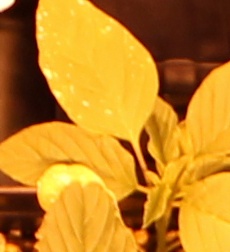
Label: Palmer Amaranth